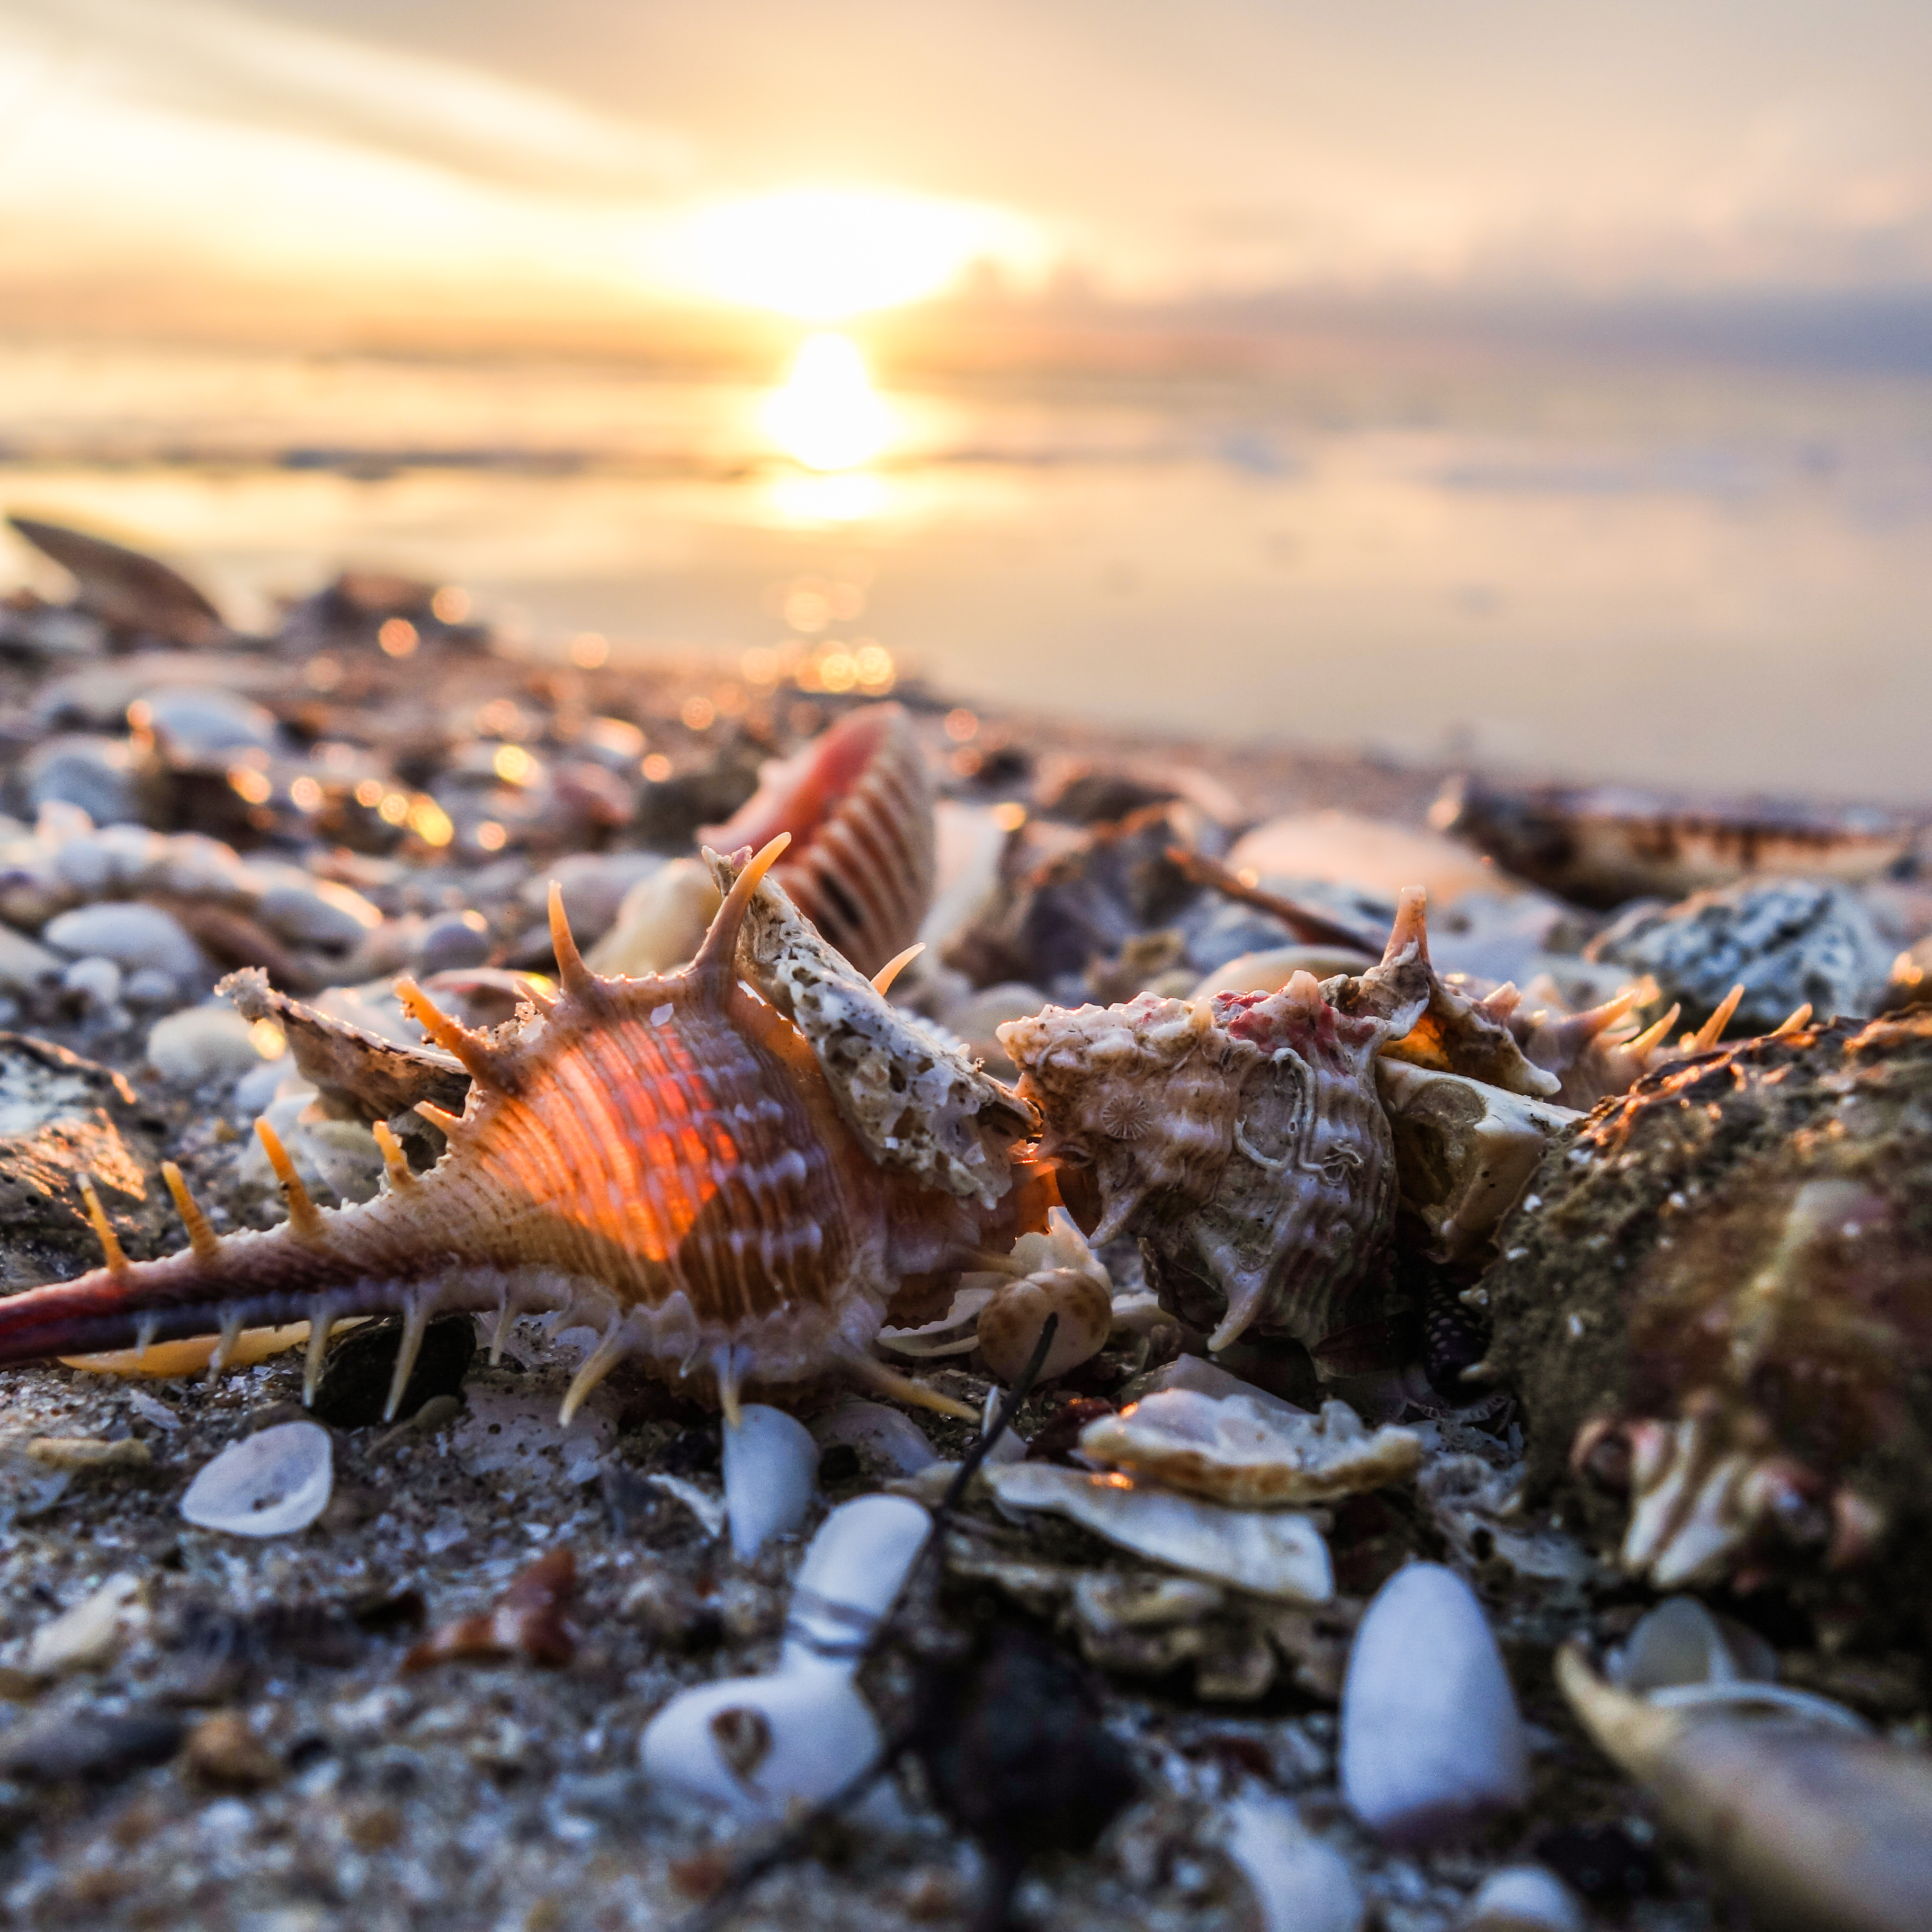
sea, coral, shells, sunlight, invertebrate, photography, shell, crustacean, decapoda, natural material, sunrise